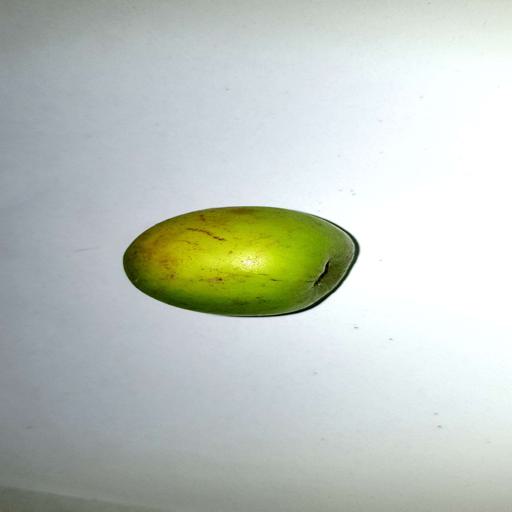
Label: healthy